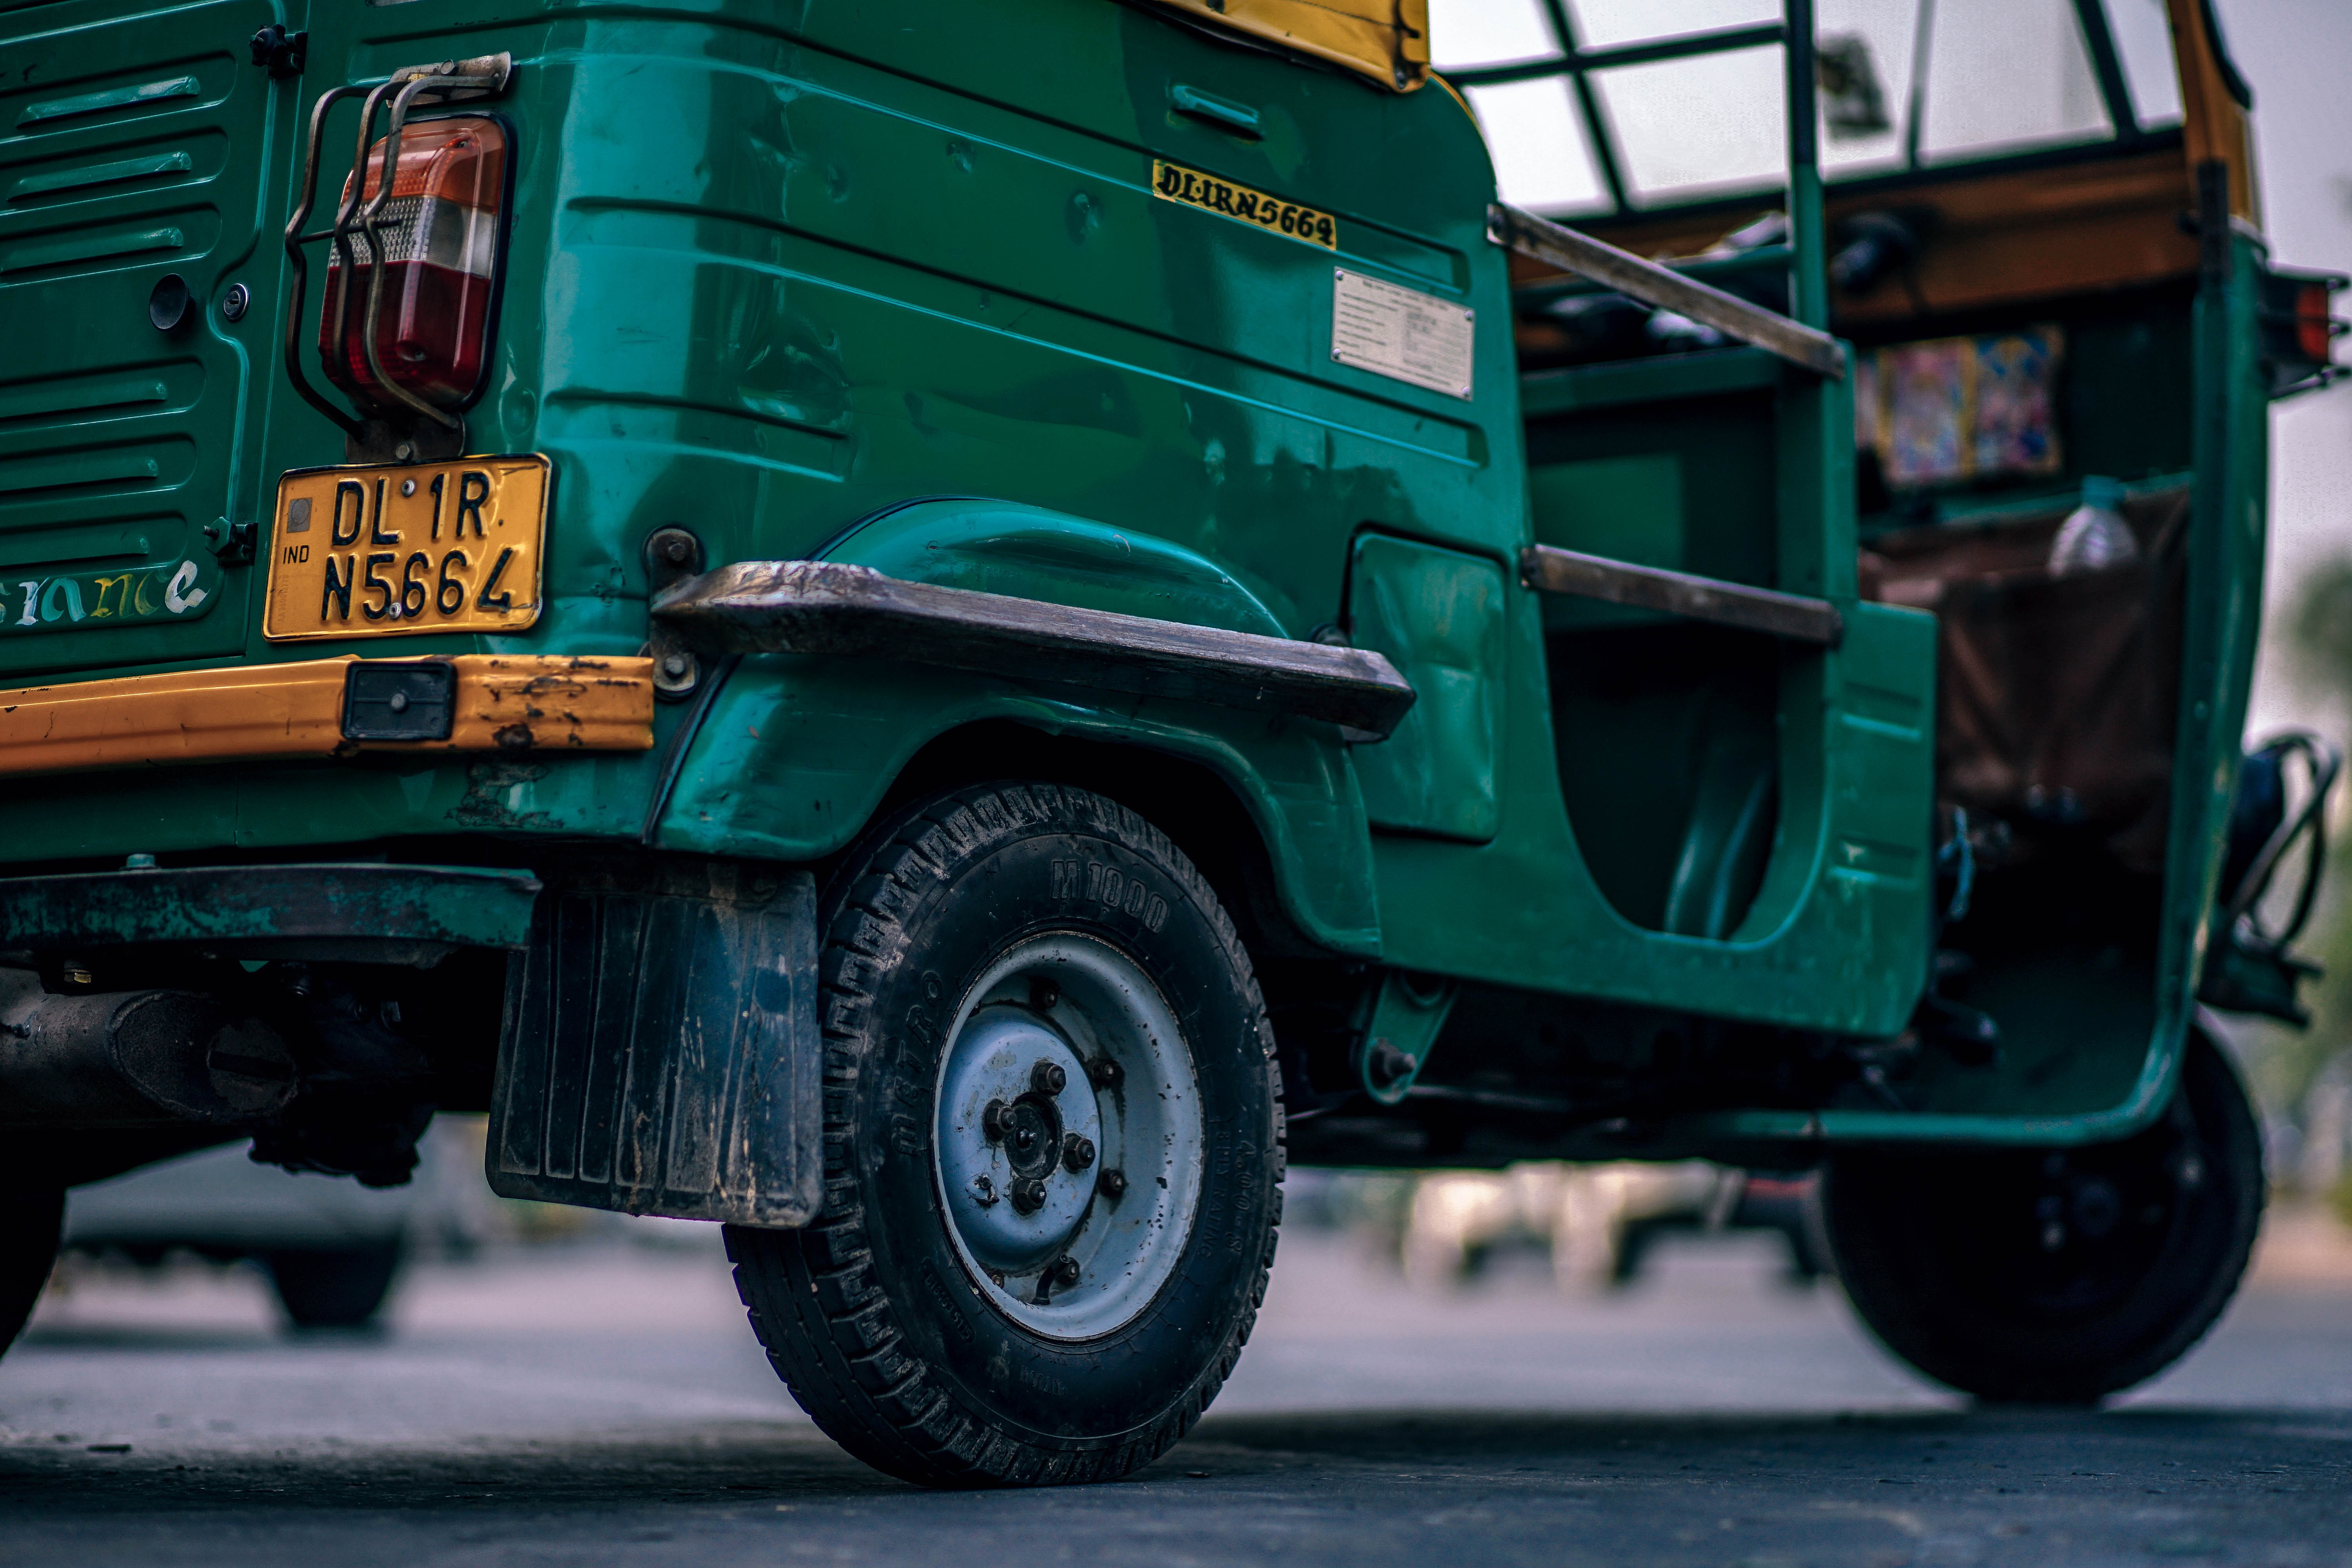
man, car, jeep, city, guy, cab, asian, truck, green, vehicle, cabin, color, asia, auto, exterior, freight, black, colorful, baby, cycle, motor vehicle, jam, cheerful, commercial, day, india, indian, driver, delhi, agra, delivery, antique car, off road vehicle, land vehicle, military vehicle